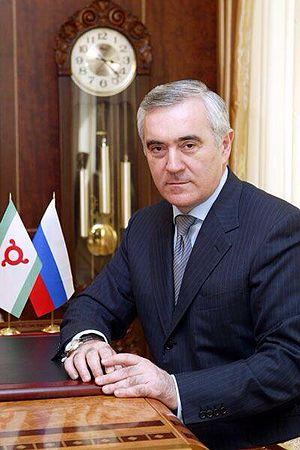
La république d'Ingouchie est une république, sujet fédéral de la fédération de Russie.